Determination (film)

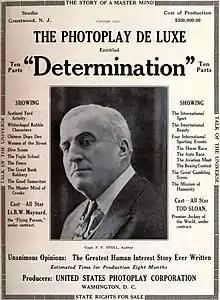

Determination is a 1922 American silent drama film directed by Joseph Levering and starring Maurice Costello.